Chazen Museum of Art

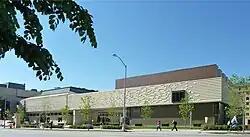
The Chazen Museum of Art complex in 2012

The Chazen Museum of Art is an art museum located on the campus of the University of Wisconsin–Madison in Madison, Wisconsin.